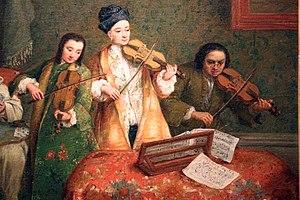
Luigi Boccherini, né le 19 février 1743 à Lucques et mort le 28 mai 1805 à Madrid, est un compositeur et violoncelliste italien de la période classique. Avec Joseph Haydn et Wolfgang Amadeus Mozart, il est considéré comme l'un des plus importants compositeurs de musique de chambre pour cordes de la seconde moitié du XVIIIᵉ siècle.